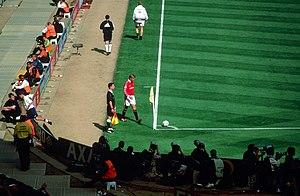
David Robert Joseph Beckham, né le 2 mai 1975 à Leytonstone, est un footballeur international anglais ayant évolué au poste de milieu de terrain à Manchester United, au Real Madrid, au Galaxy de Los Angeles et au Paris Saint-Germain.